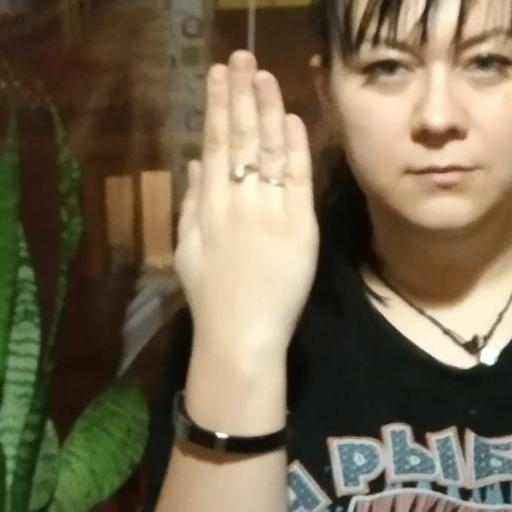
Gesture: stop_inverted